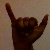
The image shows a hand gesture representing the letter 'Y' in Indian Sign Language.